Elisabeth Crouzet-Pavan

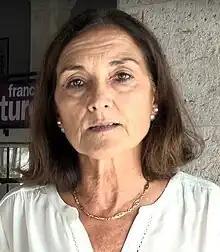

Élisabeth Crouzet-Pavan or Elisabeth Crouzet-Pavan (born 1953) is a French historian and teacher. She is a professor at the University of Paris-Sorbonne. She is known for her knowledge of Venice in the late Middle Ages.